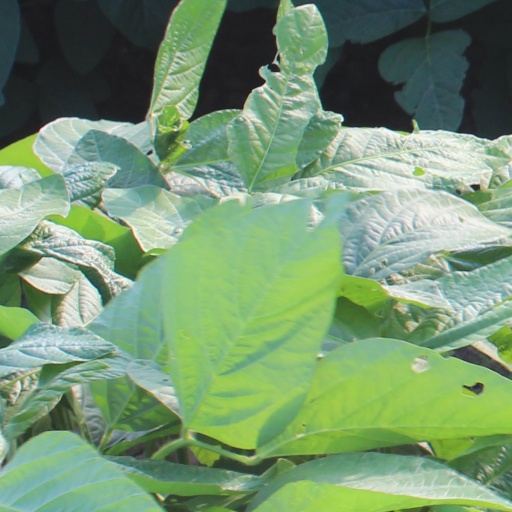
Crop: soybean